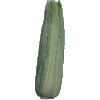
Label: Corn Husk 1